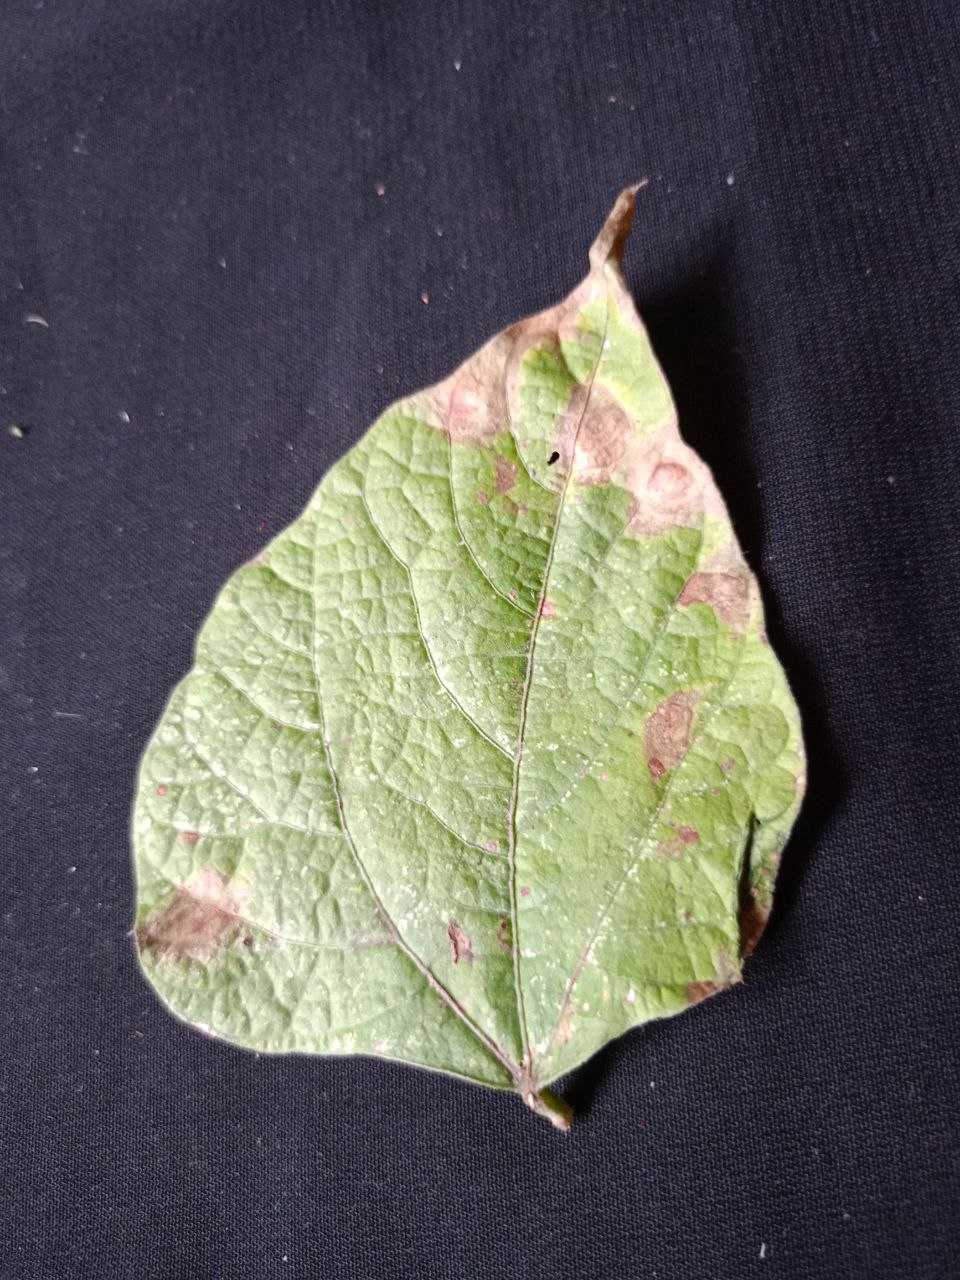
Crop: bean
Leaf condition: Blight